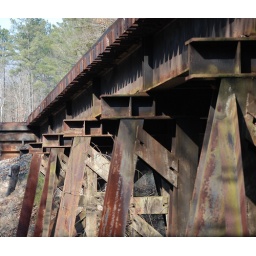
Ralroad travks running over a bridge on the Cape Fear River Trail.